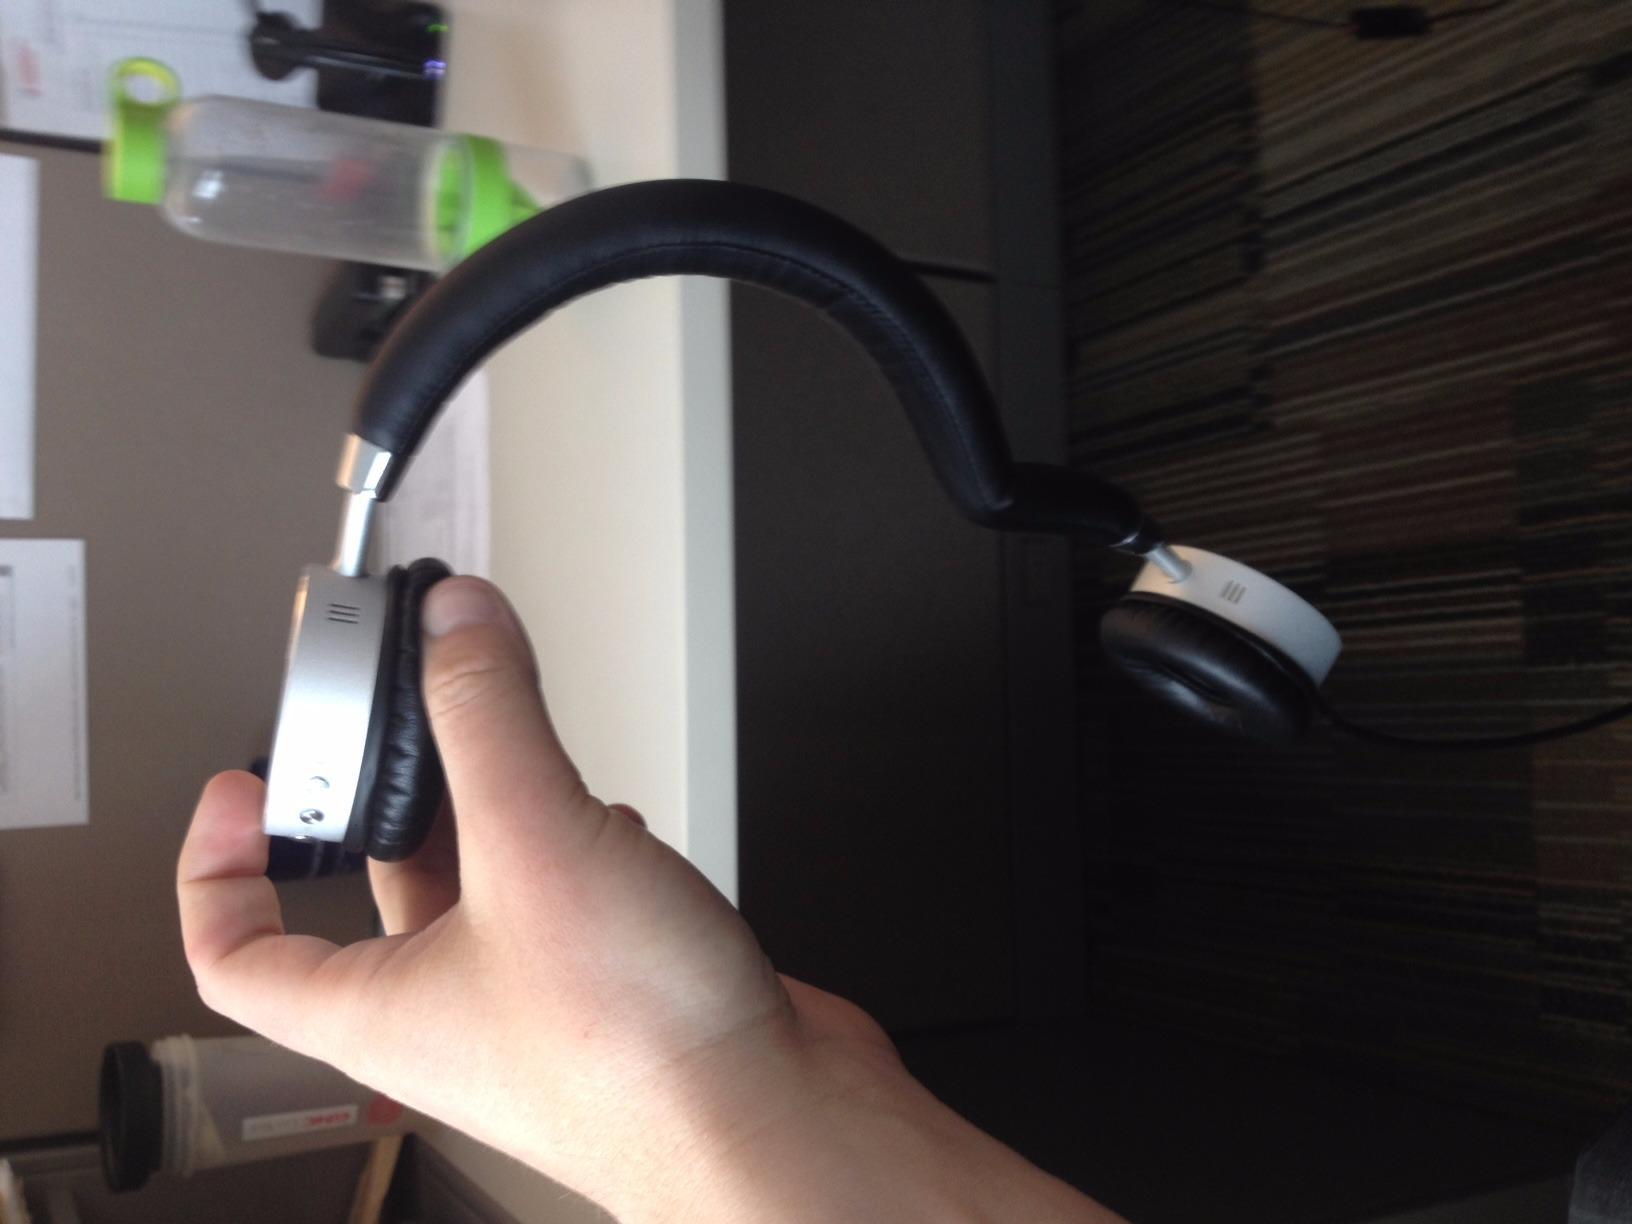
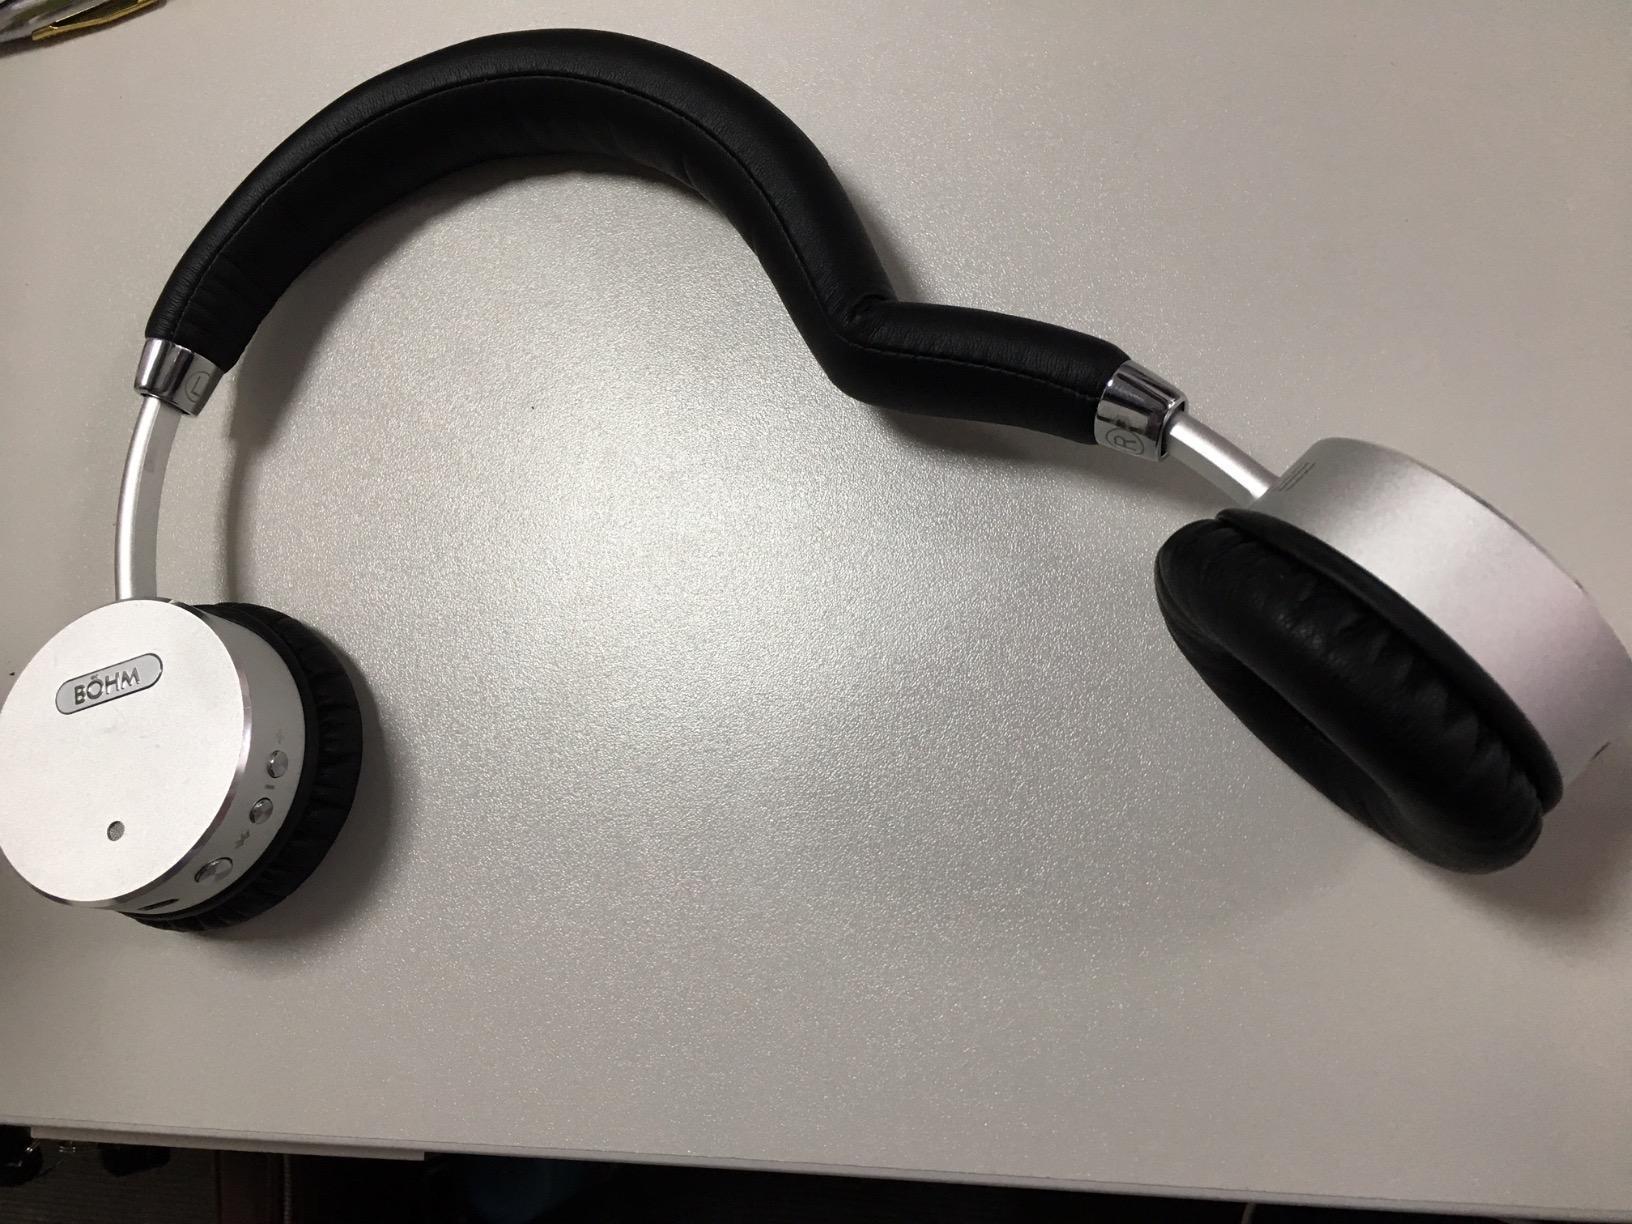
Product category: headphones
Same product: yes